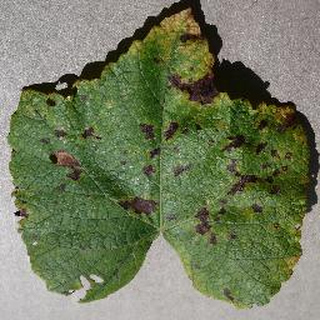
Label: grape_leaf_blight